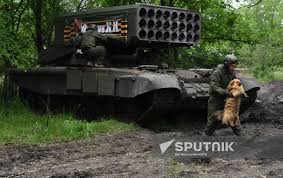
Label: TOS-1